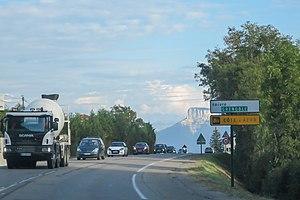
La route nationale 85, ou RN 85, est une route nationale française reliant en 2015 Le Pont-de-Claix sur l'autoroute A480 à La Saulce via Gap et Aubignosc à Barrême via Digne-les-Bains.